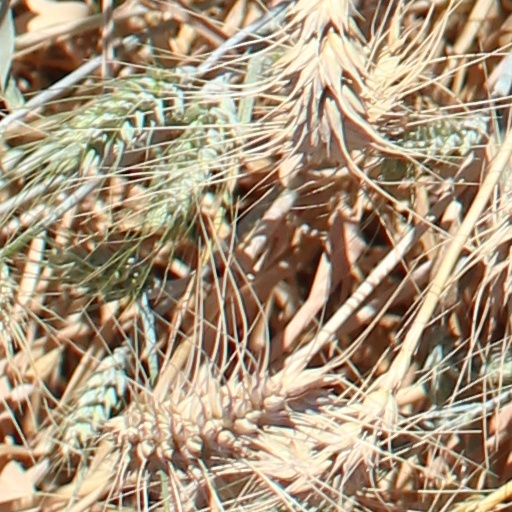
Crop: wheat